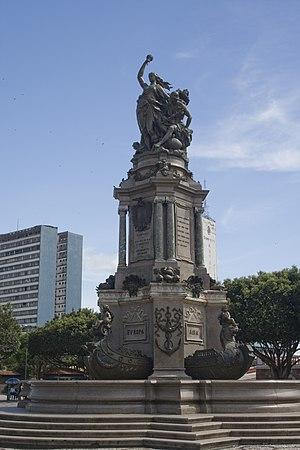
Manaus est la capitale de l'État de l'Amazonas, dans le Nord-Ouest du Brésil. C'est également la plus grande ville de l'Amazonie. La ville a été fondée par les Portugais en 1669 sur les rives du Rio Negro, à proximité de son confluent avec l'Amazone. Elle comptait 2 145 444 habitants et 2 631 239 dans la Région Métropolitaine au recensement de 2018. Manaus avec son parc industriel est la plus importante métropole de la Région Nord du Brésil. La municipalité s'étend sur 11 401 kilomètres carrés.